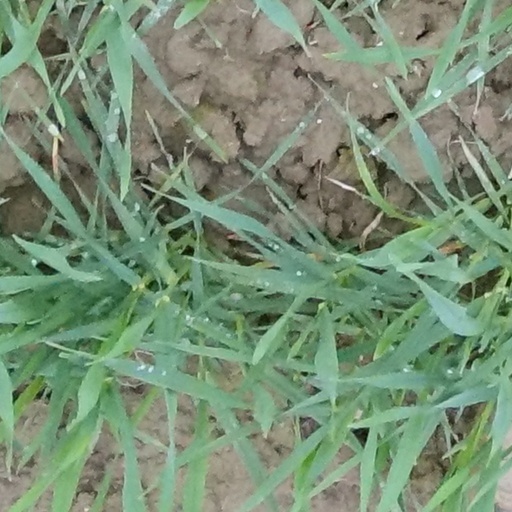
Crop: wheat